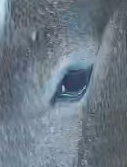
Face region: eyes (orbital_tightening_and_eye_area)
Pain indicator: not_present